Vicente Huerta Celis

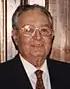

Vicente Huerta Celis (15 December 1913 – 8 November 2008) was a Chilean Army general, who served as senator.